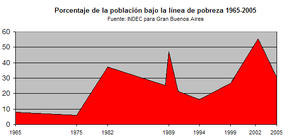
L'économie de l'Argentine se caractérise par de nombreuses richesses naturelles, une main-d'œuvre très qualifiée, ainsi qu'une agriculture orientée vers l'exportation, un tissu industriel diversifié et une distribution des revenus peu inégale selon le coefficient de Gini